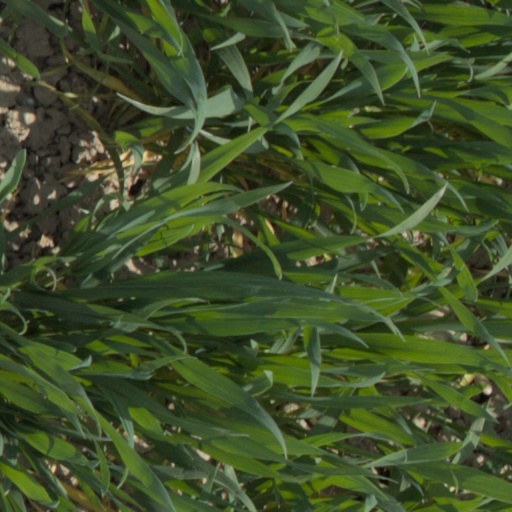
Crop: wheat